Ice drilling

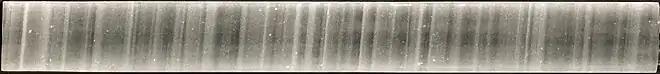
Part of the GISP2 ice core from 1837 to 1838 meters deep, in which annual layers are visible. The core was drilled in the early 1990s, and this picture covers some 38 years of accumulated ice, which dates from about 16,250 years ago. (original photo by NSF-Ice Core Facility)

Ice cores are one of the most important motivations for drilling in ice. Since ice cores retain environmental information about the time the ice in them fell as snow, they are useful in reconstructing past climates, and ice core analysis includes studies of isotopic composition, mechanical properties, dissolved impurities and dust, trapped atmospheric samples, and trace radionuclides. Data from ice cores can be used to determine past variations in solar activity, and is important in the construction of marine isotope stages, one of the key palaeoclimatic dating tools. Ice cores can also provide information about glacier flow and accumulation rates. IPICS (International Partnership in Ice Core Sciences) maintains a list of key goals for ice core research. Currently these are to obtain a 1.5 million year old core; obtain a complete record of the last interglacial period; use ice cores to assist with the understanding of climate changes over long time scales; obtain a detailed spatial array of ice core climate data for the last 2,000 years; and continue the development of advanced ice core drilling technology.